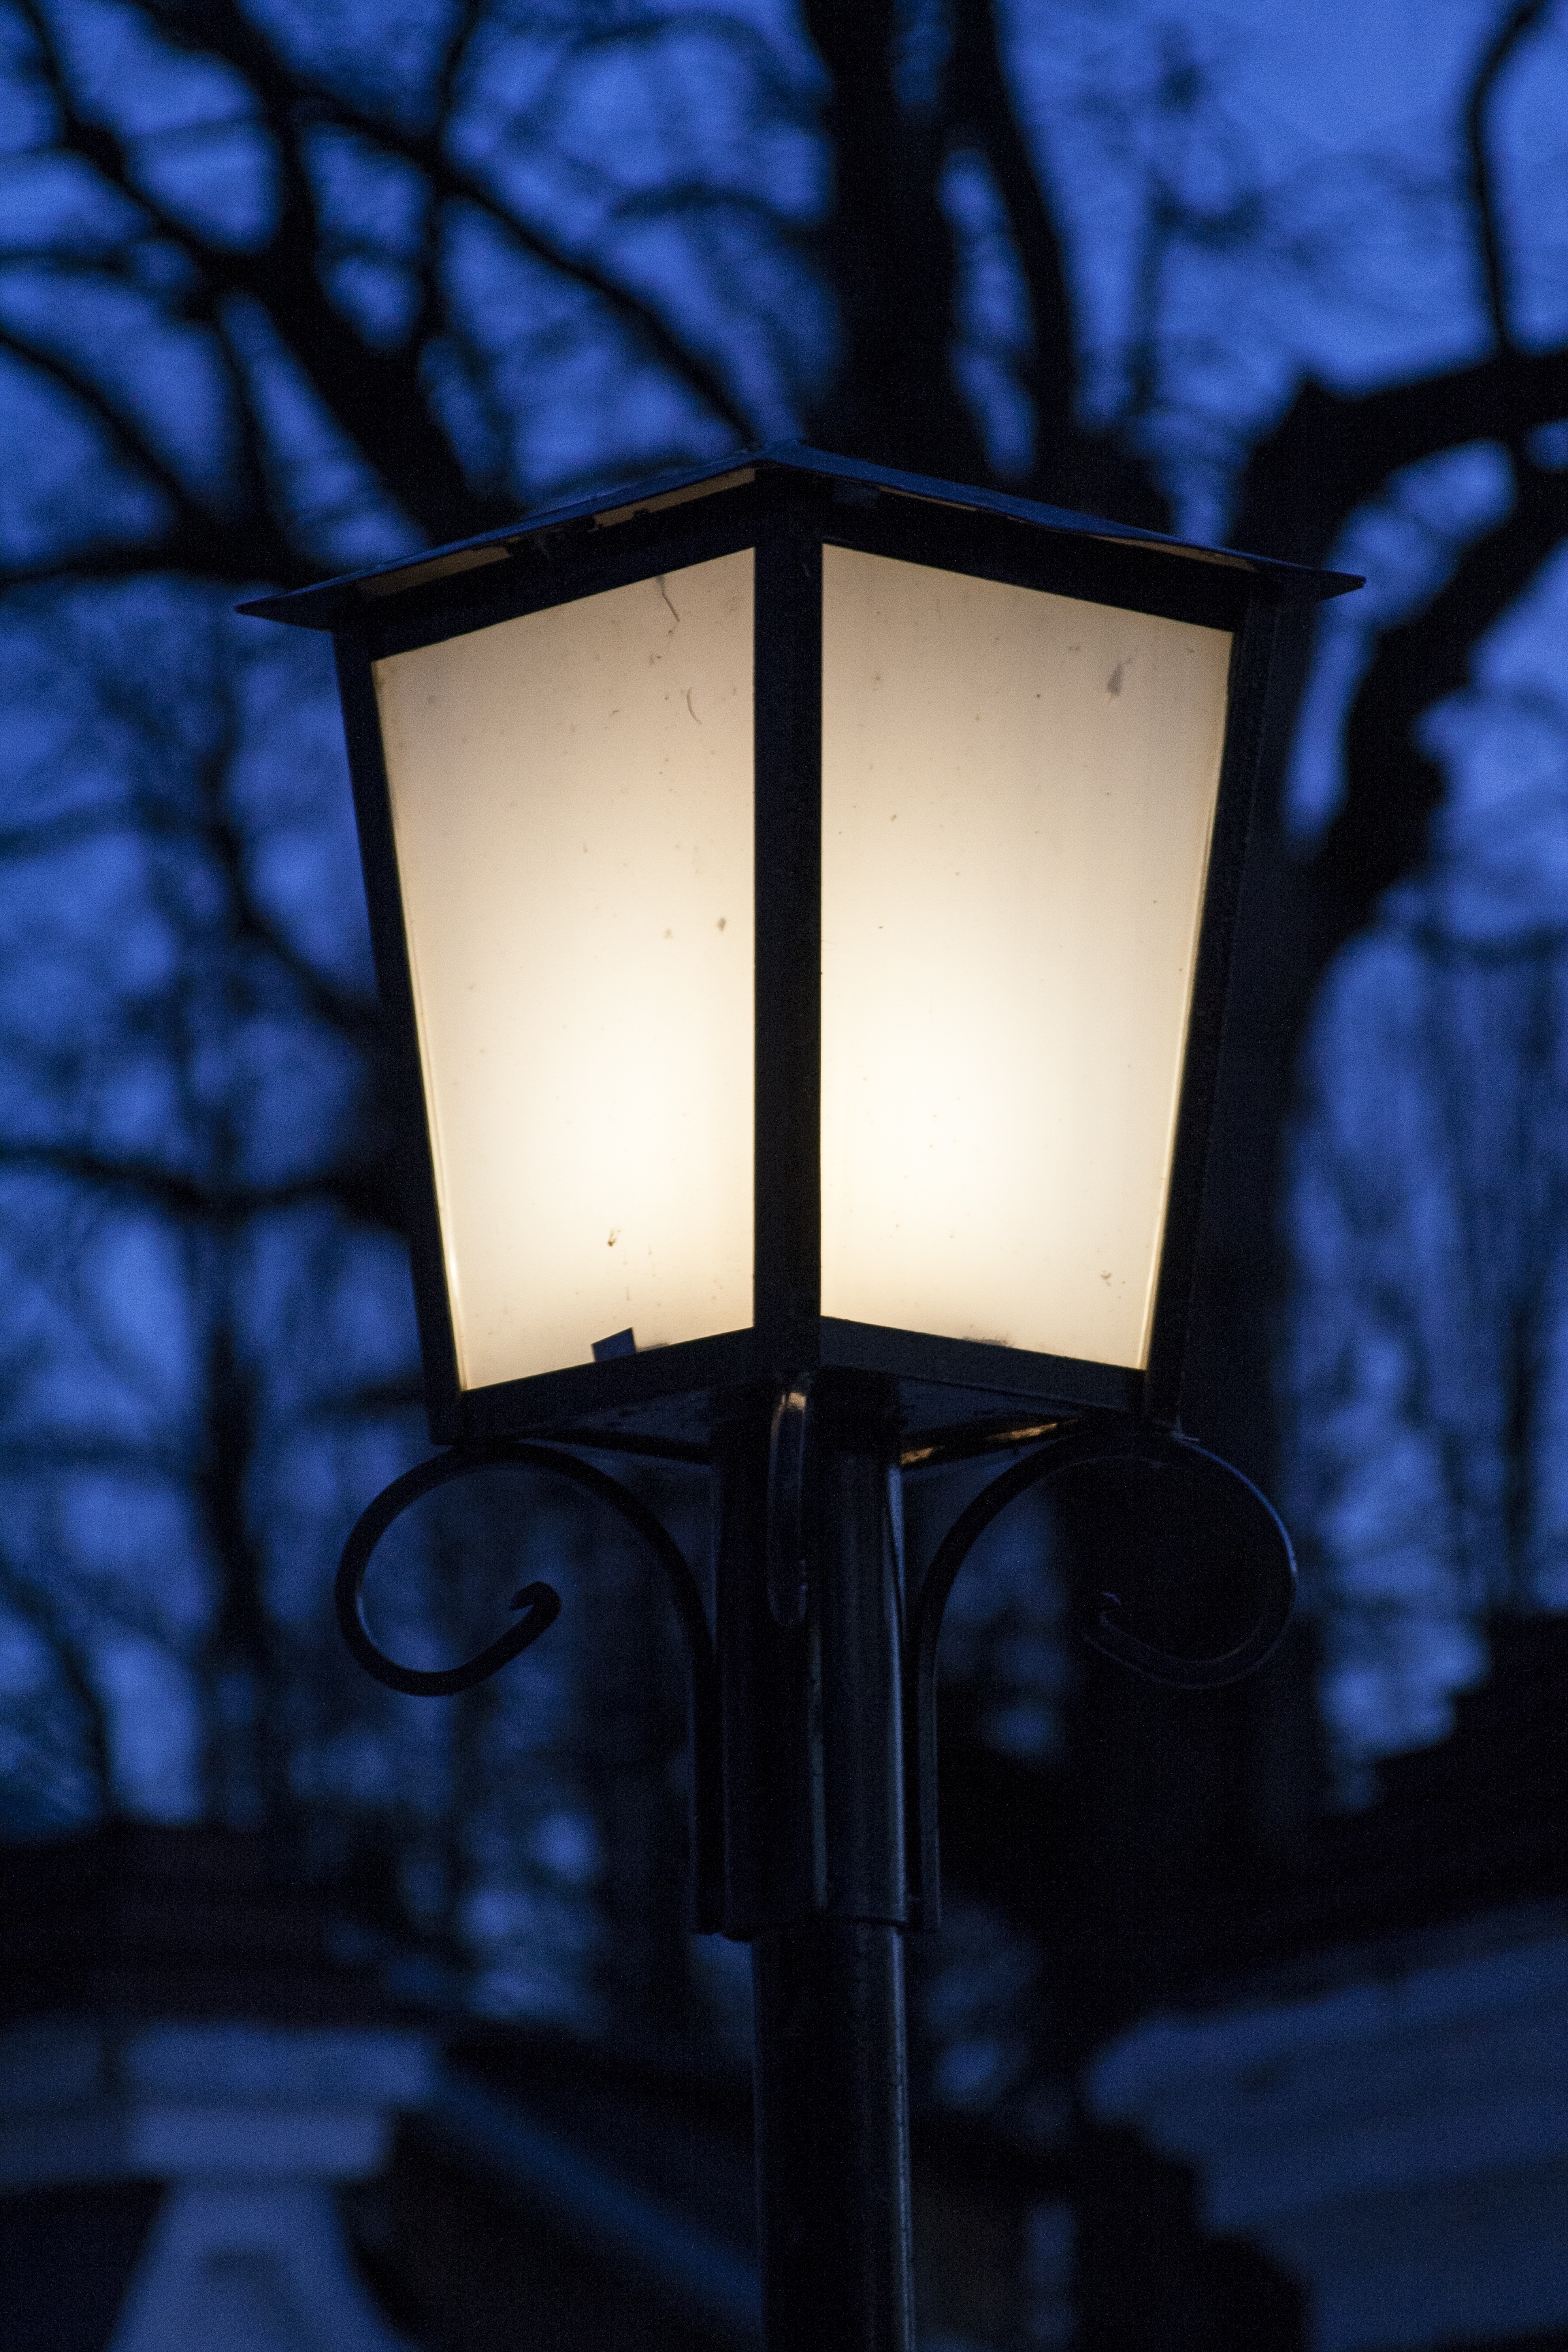
light, white, street, night, window, glass, city, evening, lantern, reflection, darkness, blue, street light, lamp, black, lighting, light fixture